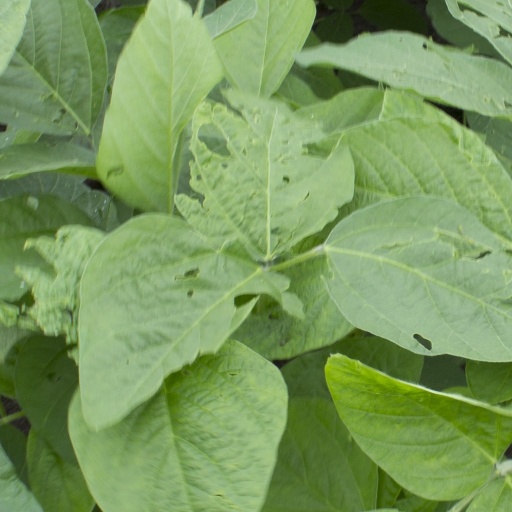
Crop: soybean